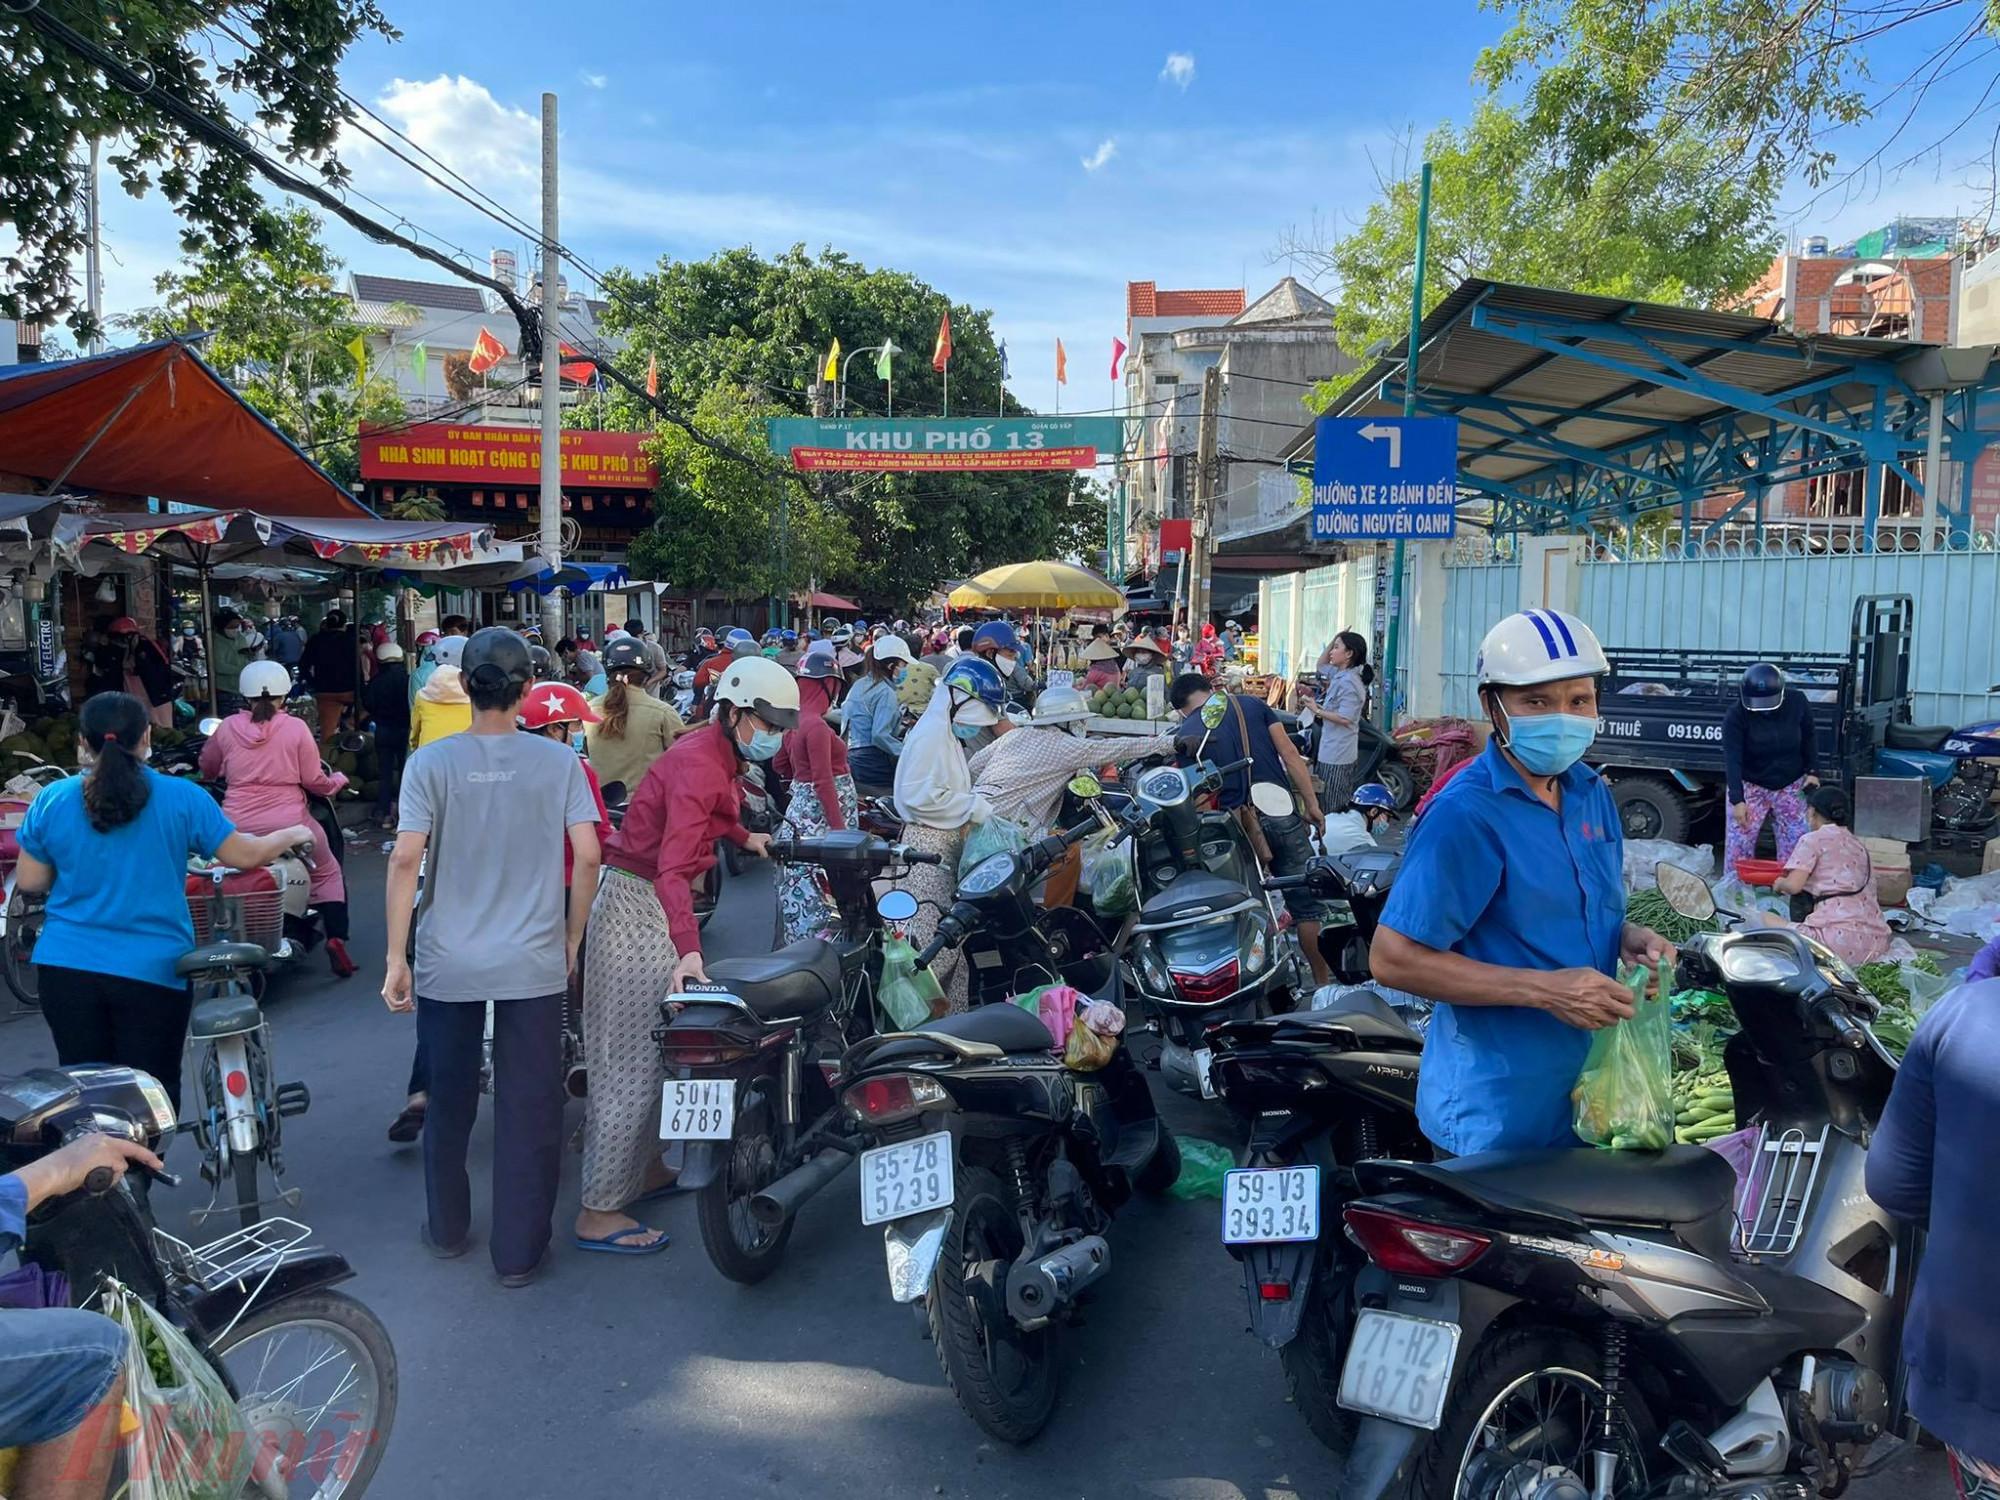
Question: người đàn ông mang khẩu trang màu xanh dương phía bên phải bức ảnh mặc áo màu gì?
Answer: màu xanh dương